Mandalika International Street Circuit

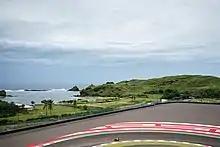
Marc Márquez rounds turn 10 of Mandalika International Circuit during the pre-season test, February 2022

On 12 November 2021, the President of Indonesia, Joko Widodo, inaugurated the Mandalika International Circuit. He then did a lap around the race track. The inauguration took place ahead of the Asia Talent Cup race which was held two days later.